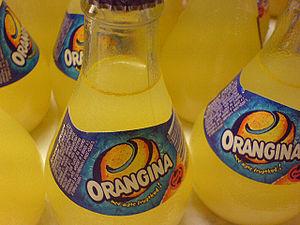
Orangina est la marque commerciale française d'une boisson gazeuse non alcoolisée faite à partir d'oranges et de citrons appartenant au groupe Orangina Suntory France, lui-même propriété du groupe Suntory.
Boufarik, est une commune de la wilaya de Blida en Algérie, située à 14 km de la ville de Blida et à 35 km d'Alger. Elle abrite la base aérienne qui regroupe les escadres de transport aérien tactique de l'armée de l'air algérienne. Connue pour ses oranges, elle est le lieu de naissance de la boisson Orangina.